Dakota Luther

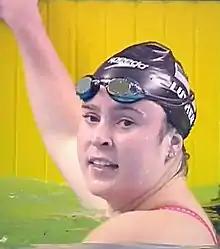
Luther after winning the 2019 Summer Universiade 200 metre event

Dakota Luther (born November 7, 1999) is an American swimmer. She competed in the women's 200 metre butterfly event at the 2017 World Aquatics Championships and placed 15th. On December 15, 2022, she won the women's 200 meter butterfly gold medal at the 2022 FINA World Swimming Championships (25 m) held in Melbourne, Australia.